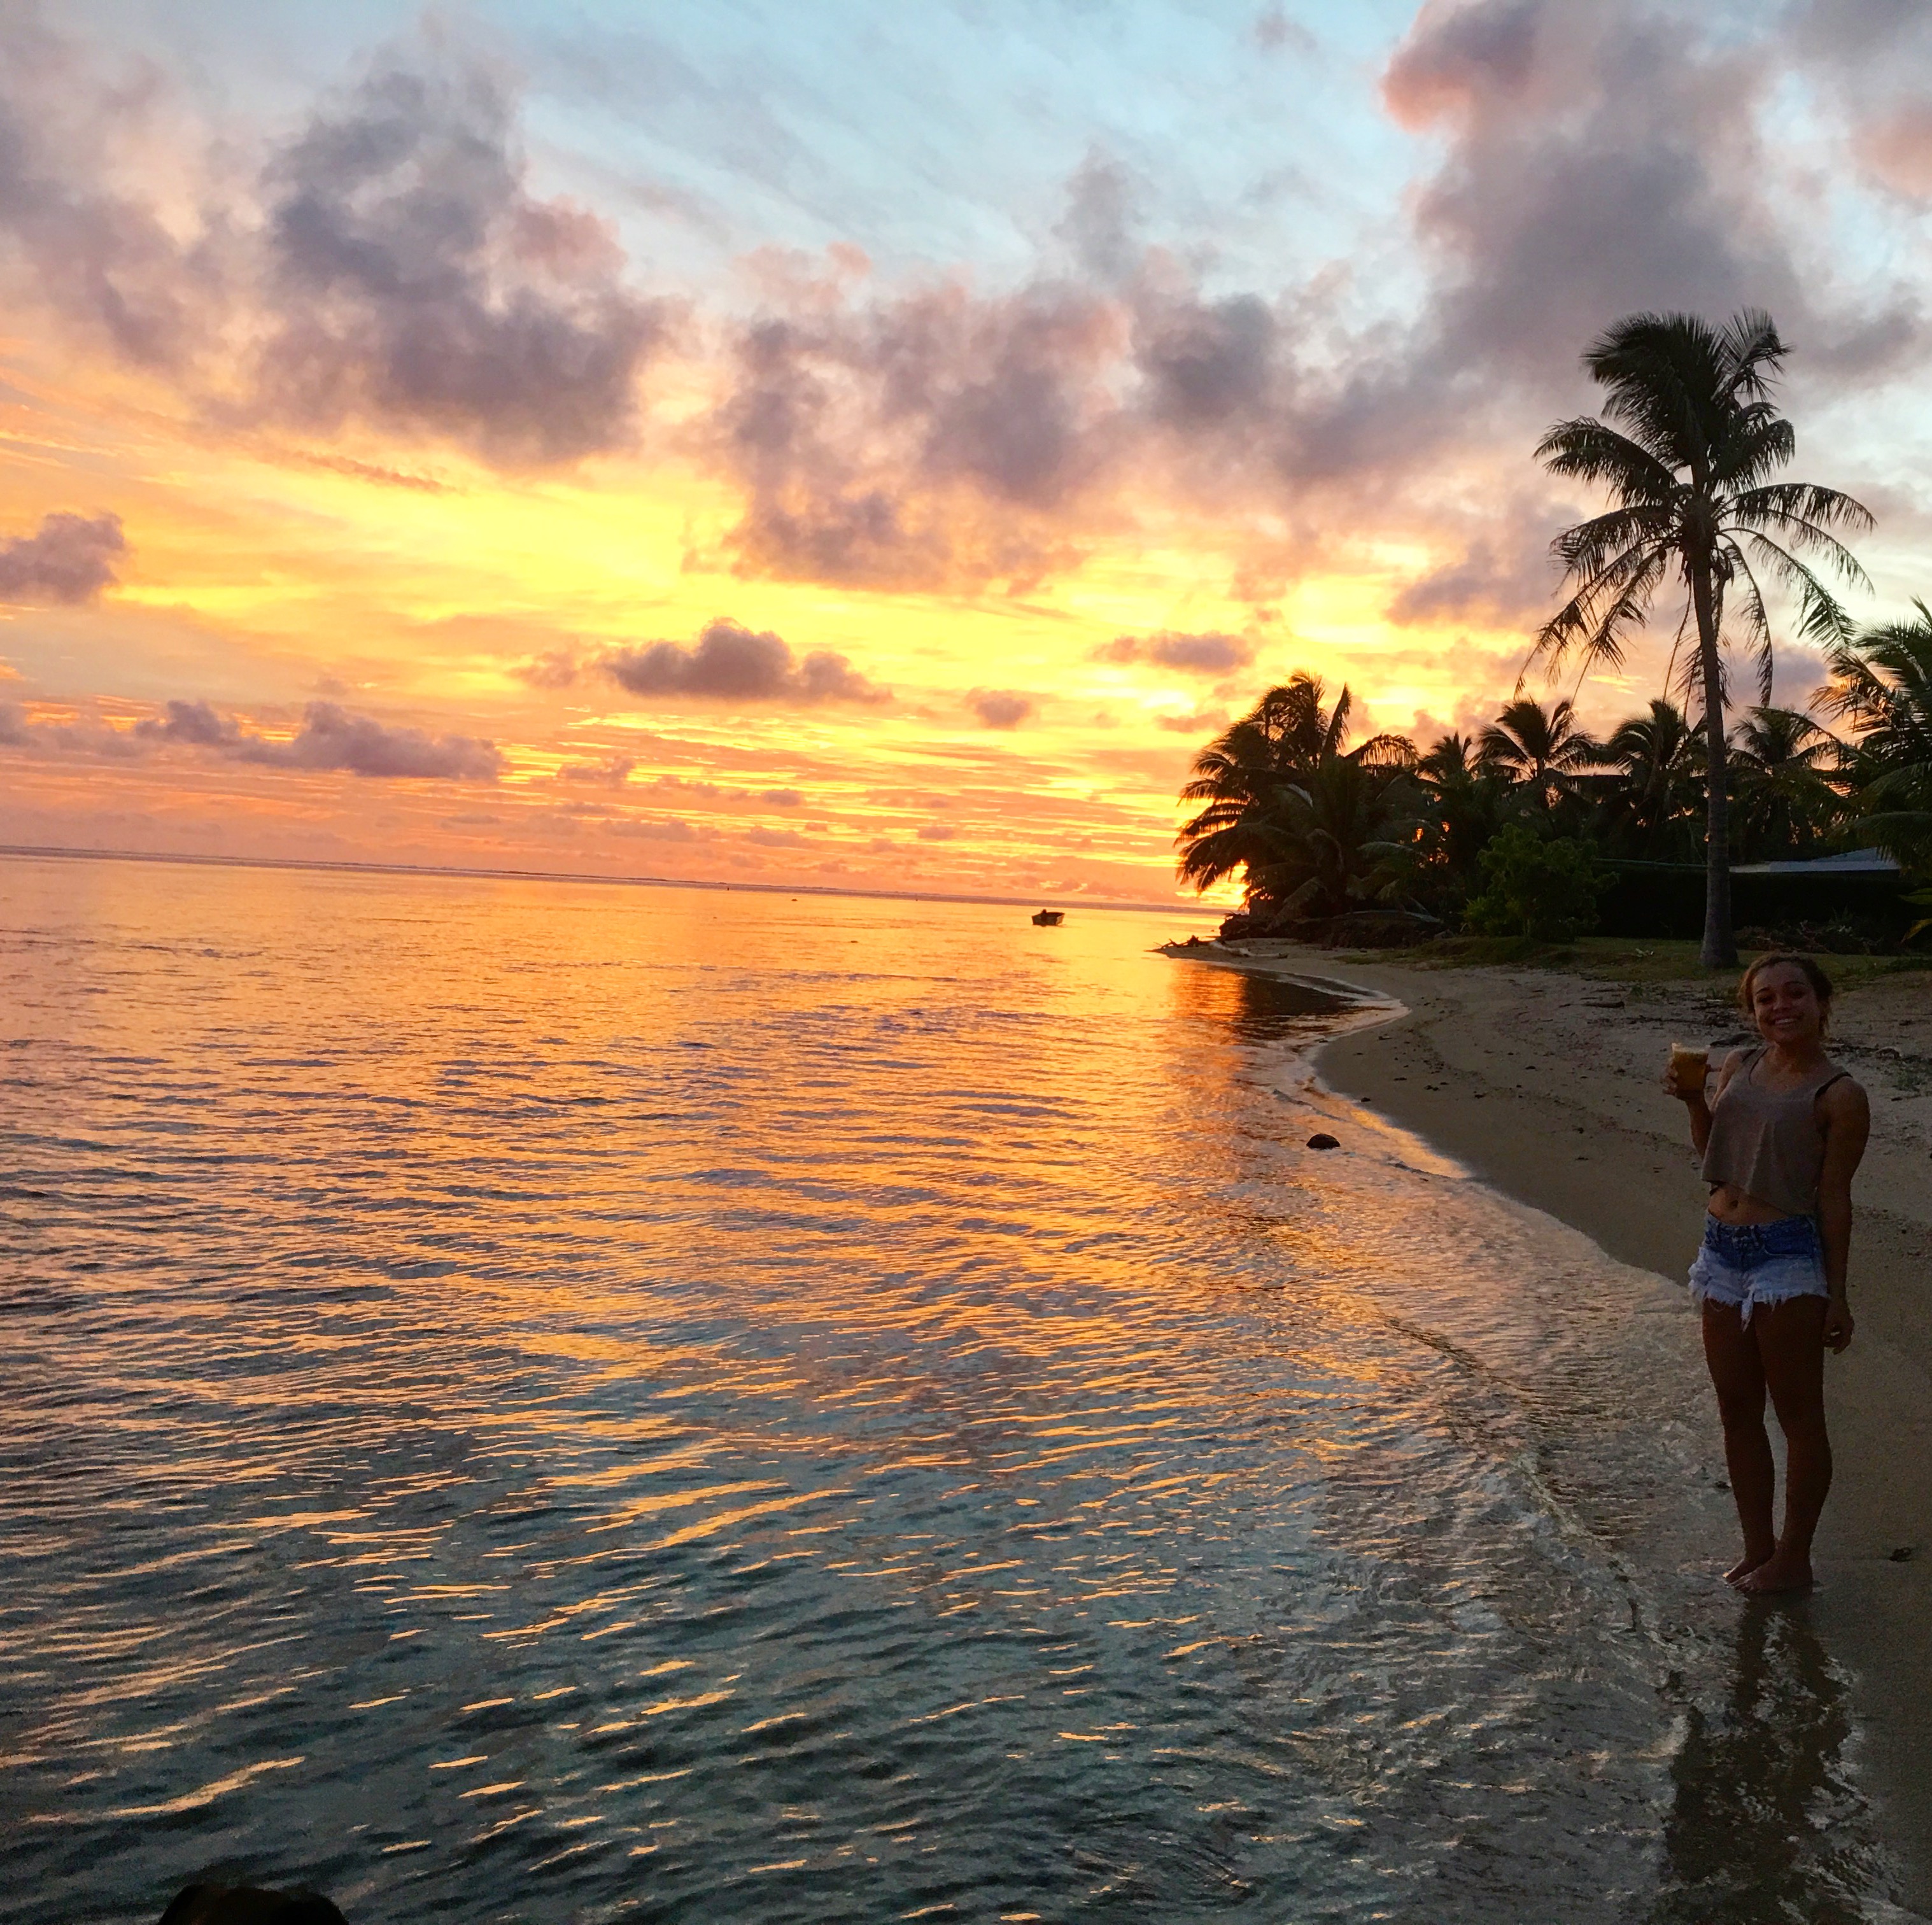
waves, horizon, summer, vacation, travel, tropical, bay, island, romantic, blue, fjord, reservoir, tourism, highland, outdoors, clouds, luxury, turquoise, mountains, alps, exotic, pacific, loch, landform, moorea, french polynesia, beach, drinks, drink, palm trees, sunset, sunsets, happy, smile, laughing, holiday, spring vacation, shore, orange, yellow, sky, sea, water, body of water, ocean, reflection, sunrise, cloud, tropics, evening, coast, sun, morning, calm, dusk, caribbean, wave, sunlight, afterglow, tree, coastal and oceanic landforms, dawn, arecales